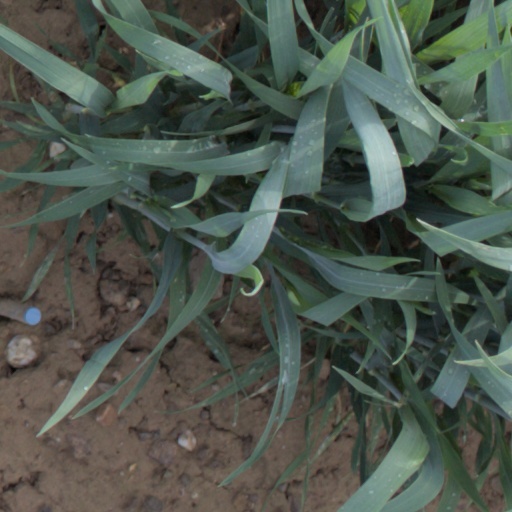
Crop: wheat